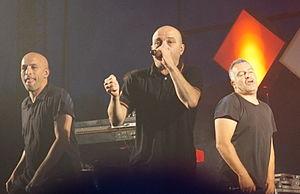
lors de Un été dans l'Aisne 2015 à Laon.
Les NRJ Music Awards 2000 se sont déroulés le 22 janvier 2000 à Cannes. La cérémonie a été présentée par Ophélie Winter.
Zebda est un groupe français de musique d’influences diverses, originaire de Toulouse et actif principalement du début des années 1990 à 2003. Groupe militant et engagé, notamment auprès du Tactikollectif, Zebda remporta un grand succès auprès du public et des critiques avec les albums Le Bruit et l'Odeur et surtout Essence ordinaire pour lequel ils reçurent de nombreuses distinctions. Après quelques années d'arrêt, au cours desquelles les membres du groupe s'investissent dans des projets en solo, le groupe se reforme en 2008.